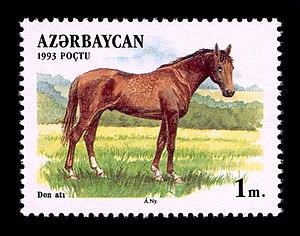
Le cheval du Don, ou Donski, est une race de chevaux originaire de Russie. Monture des Cosaques du Don, il provient de différents croisements effectués durant trois siècles. Ces chevaux réputés pour leur endurance restent populaires de nos jours, bien que plus rares.